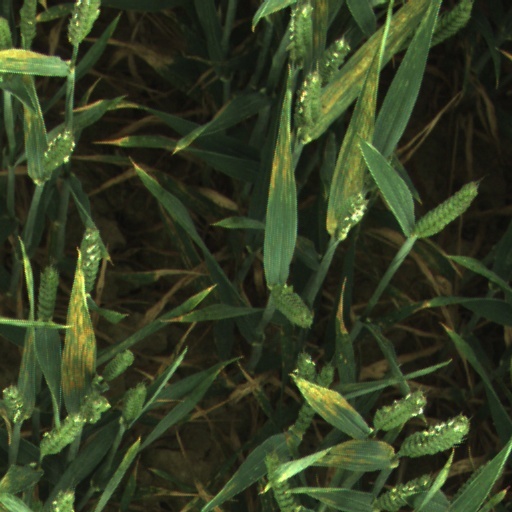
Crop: wheat